Australian reed warbler

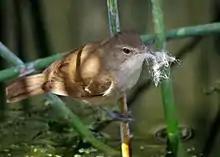
Australian reed warbler building nest

This species forms a socially monogamous seasonal breeding pair; nest building and chick feeding are carried out by the pair for the season. The same male and female pairings are not typically repeated in following seasons. Australian reed warblers are known to be polygynous/polyandrous and engage in extra-pair copulations. Unlike all other "Acrocephalus" species which are sedentary, the Australian reed warbler migrates seasonally. The Australian reed warbler migrates to Southwest and Southeast Australia to breed from overwinter grounds throughout Eastern and Northern Australia. Males arrive at the breeding grounds from July to August onwards. Breeding season is from October to December in south-eastern Australia and September to December in southern Australia. Both males and females build the nest; however, the females contribute more than the males. The nest is a deep cup (6.4 – 9 cm diameter and 7 – 18.5 cm height) made from dead and fresh vegetation usually supported by fresh and dead reed stems found between 30–200 cm off the ground or water surface. Incubation is carried out by the female for 13 – 15 days and clutch size is between 2 and 4 eggs. Chicks are fed by both the male and female in the nest for a period of 10–13 days and parents continue to feed fledglings outside the nest until they are more than 28 days old. Australian reed warblers have a nesting success of 58%, and nest predation is the major cause of nesting losses.